Westerville, Ohio

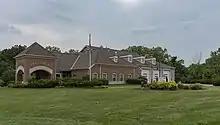
Westerville Fire Station 112

As of the census of 2000, there were 35,318 people, 12,663 households, and 9,547 families living in the city. The population density was . There were 13,143 housing units at an average density of . The racial makeup of the city was 93.54% White, 3.20% African American, 0.13% Native American, 1.55% Asian, 0.03% Pacific Islander, 0.36% from other races, and 1.19% from two or more races. Hispanic or Latino of any race were 1.07% of the population.